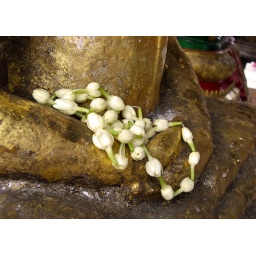
It is a blessing for a monk to tie a white string or a chain of white flowers around your wrist or neck.